Kodjo Menan

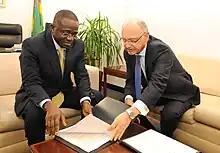
Kodjo Menan (left) with Héctor Timerman

Kodjo Menan (31 December 1959) is a Togolese diplomat. Since 2009, he has been the permanent representative of Togo to the United Nations.